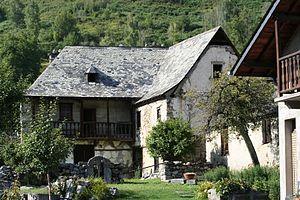
Musée Montagnard du Lavedan
Aucun est une commune française située dans le département des Hautes-Pyrénées, en région Occitanie.